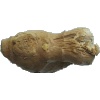
Label: images